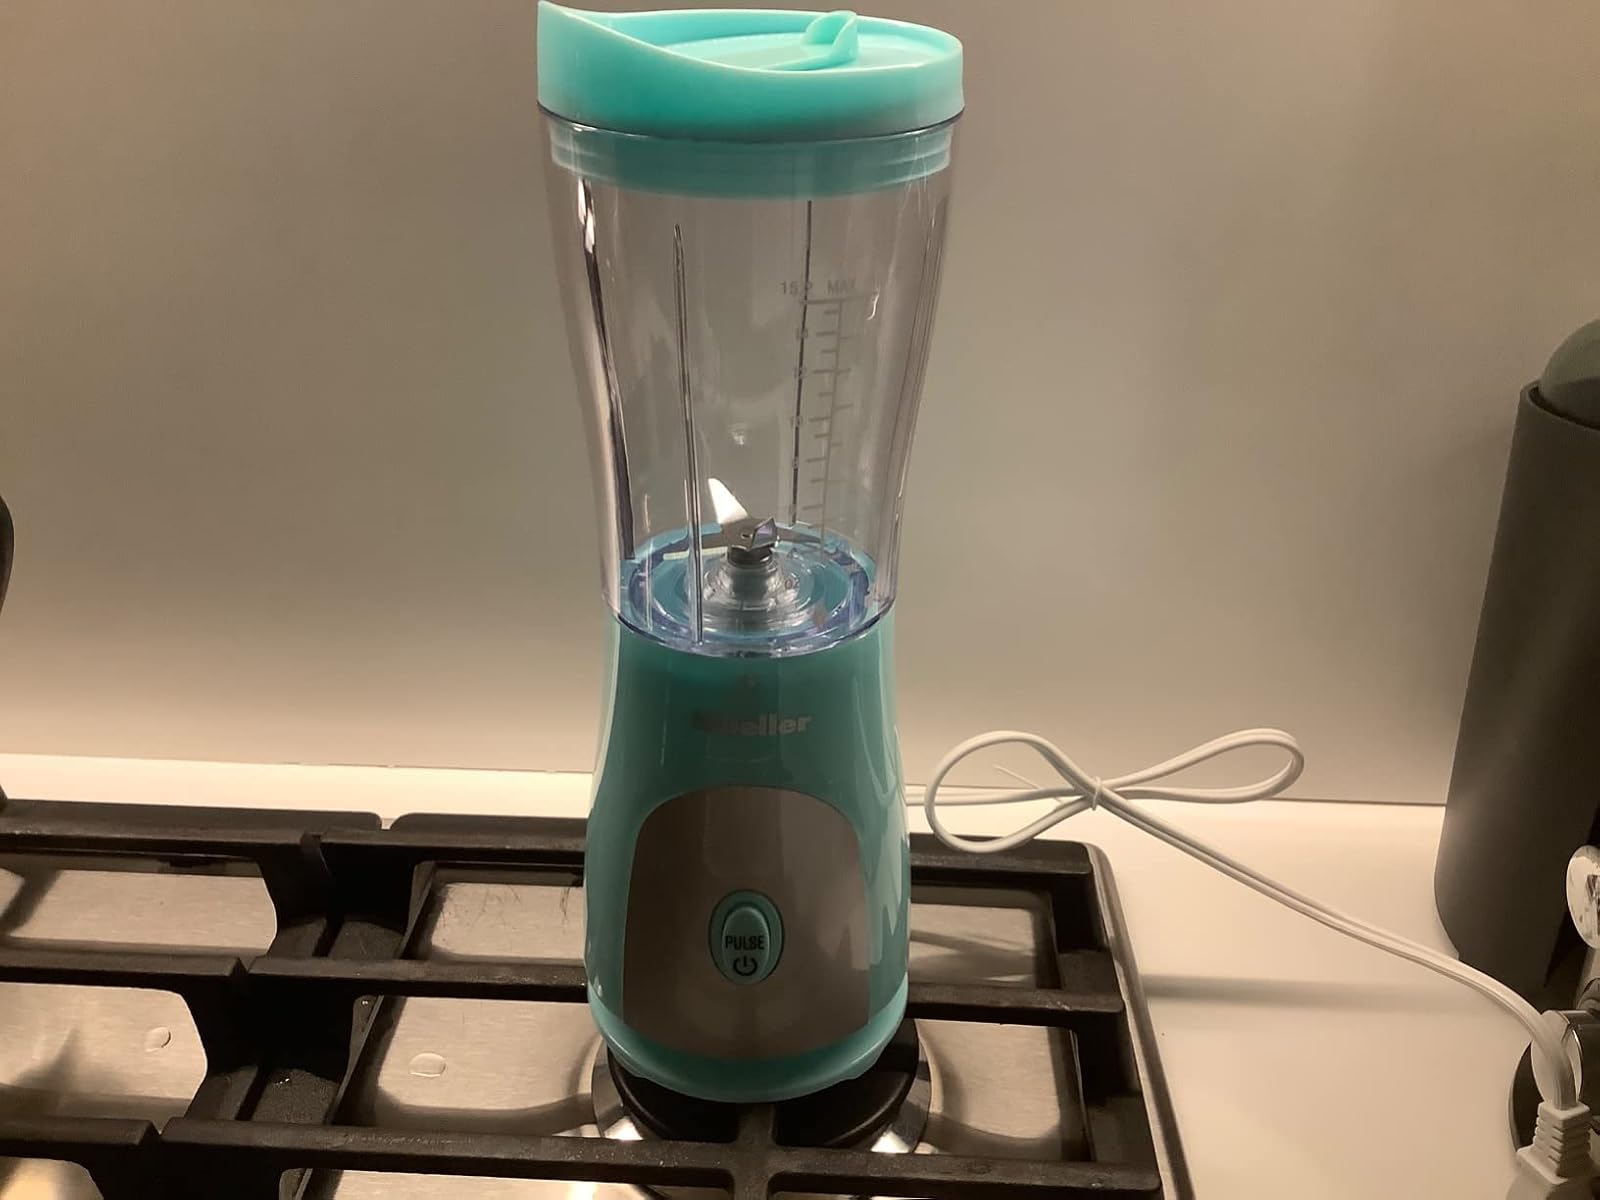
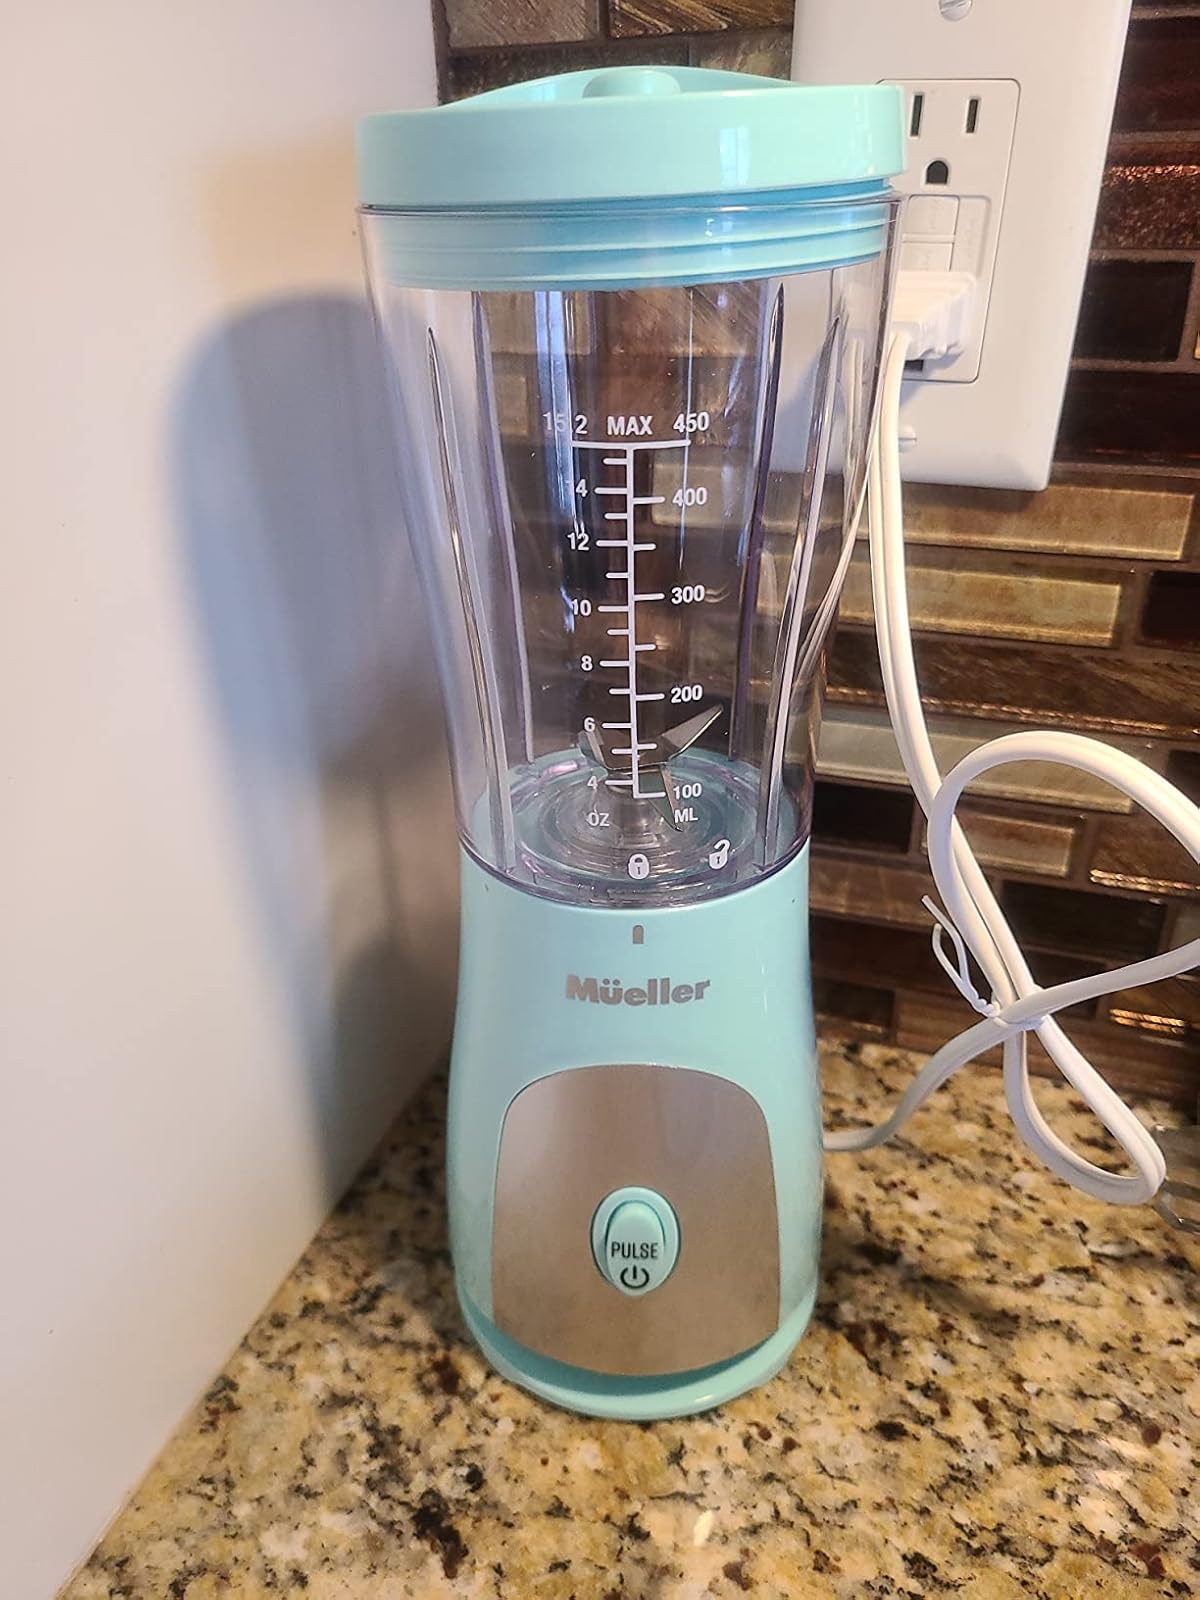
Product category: items_blender
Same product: yes